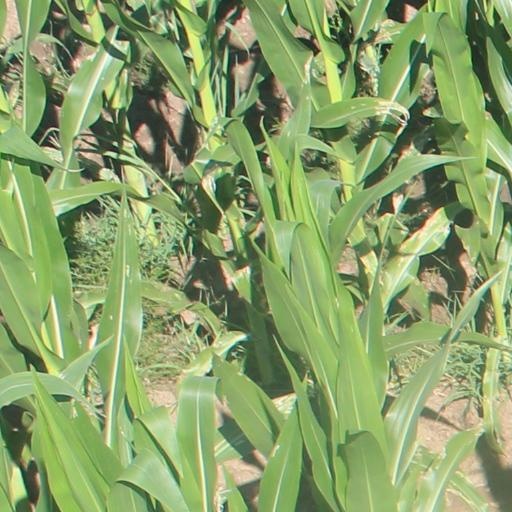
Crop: maize; corn